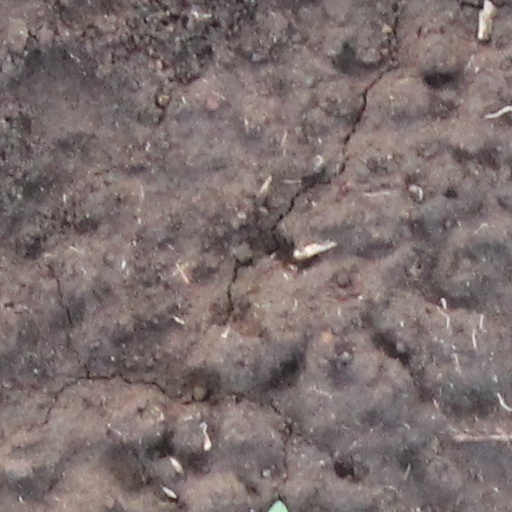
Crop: wheat